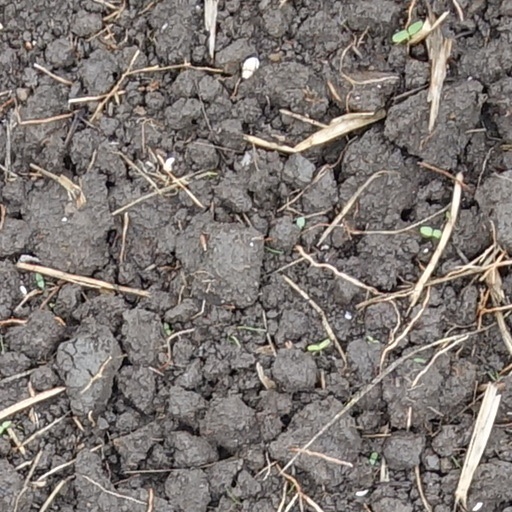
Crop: wheat